Broomieknowe railway station

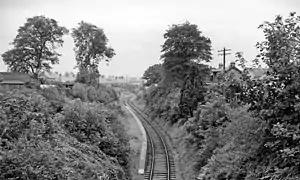
Remains of the station site, 1962

Broomieknowe railway station served the town of Bonnyrigg, Midlothian, Scotland from 1867 to 1951 on the Esk Valley Railway.